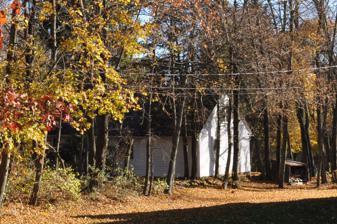
Building: John Cole Farm
Country: United States of America
Year built: 1770
United States historic place John Cole Farm U.S. National Register of Historic Places Show map of Rhode Island Show map of the United States Location Cumberland, Rhode Island Coordinates 41°59′26″N 71°24′24″W / 41.99056°N 71.40667°W / 41.99056; -71.40667 Area 4.3 acres (1.7 ha) Built 1770 NRHP reference No. 77000025 Added to NRHP August 16, 1977 The John Cole Farm (also known as Intervale Farm ) is an historic colonial farm on Reservoir Road in the far northeast of Cumberland, Rhode Island .  The main farmhouse, a 1 + 1 ⁄ 2 -story Cape style wood-frame structure, was built c. 1770 by John Cole not long after his acquisition of the property.  The property, including a half-dozen outbuildings, has had only minimal intrusion of modern 20th-century amenities, and is a well-kept example of vernacular rural architecture of the late 18th century. The farm was listed on the National Register of Historic Places in 1977. See also National Register of Historic Places listings in Providence County, Rhode Island References